University of Toronto Faculty of Medicine

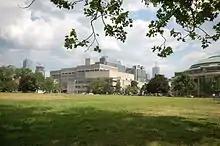
The Medical Sciences Building is the administrative centre of the Faculty of Medicine

In 2016, the Faculty of Medicine implemented the new Foundations Curriculum, moving away from the traditional lecture based style of teaching based on anatomy, physiology, pathology and pharmacology and into a case-based learning approach with early clinical exposure.